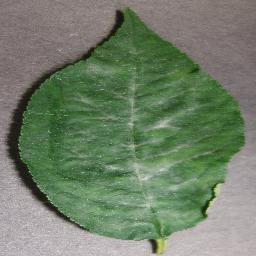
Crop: cherry
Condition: (including_sour)_powdery_mildew